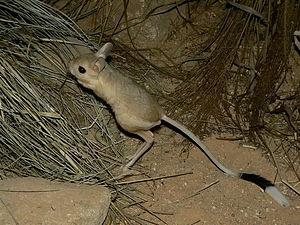
La Grande gerboise d'Égypte est une espèce de rongeurs de la famille des Dipodidés et vivant dans les zones désertiques.
La sous-famille des Dipodinae a été créée par le zoologiste russe d'origine allemande Johann Fischer von Waldheim en 1817. Elle comprend les genres de gerboises à doigts en dents de peigne suivants :
Cette liste commentée recense la mammalofaune du Maroc. Elle répertorie les espèces de mammifères Marocaine actuels et celles qui ont été récemment classifiées comme éteintes à partir de l'Holocène, depuis donc 500 ans. Cette liste comporte 141 espèces réparties en onze ordres et 35 familles, dont neuf sont « en danger critique d'extinction », dix sont « en danger », dix sont « vulnérables », onze sont « quasi menacées » et vingt ont des « données insuffisantes » pour être classées (selon les critères de la liste rouge de l'UICN au niveau mondial).